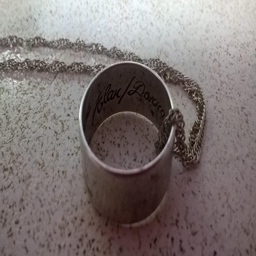
staff found this ring under a walkway and are keen to return it to the owner .